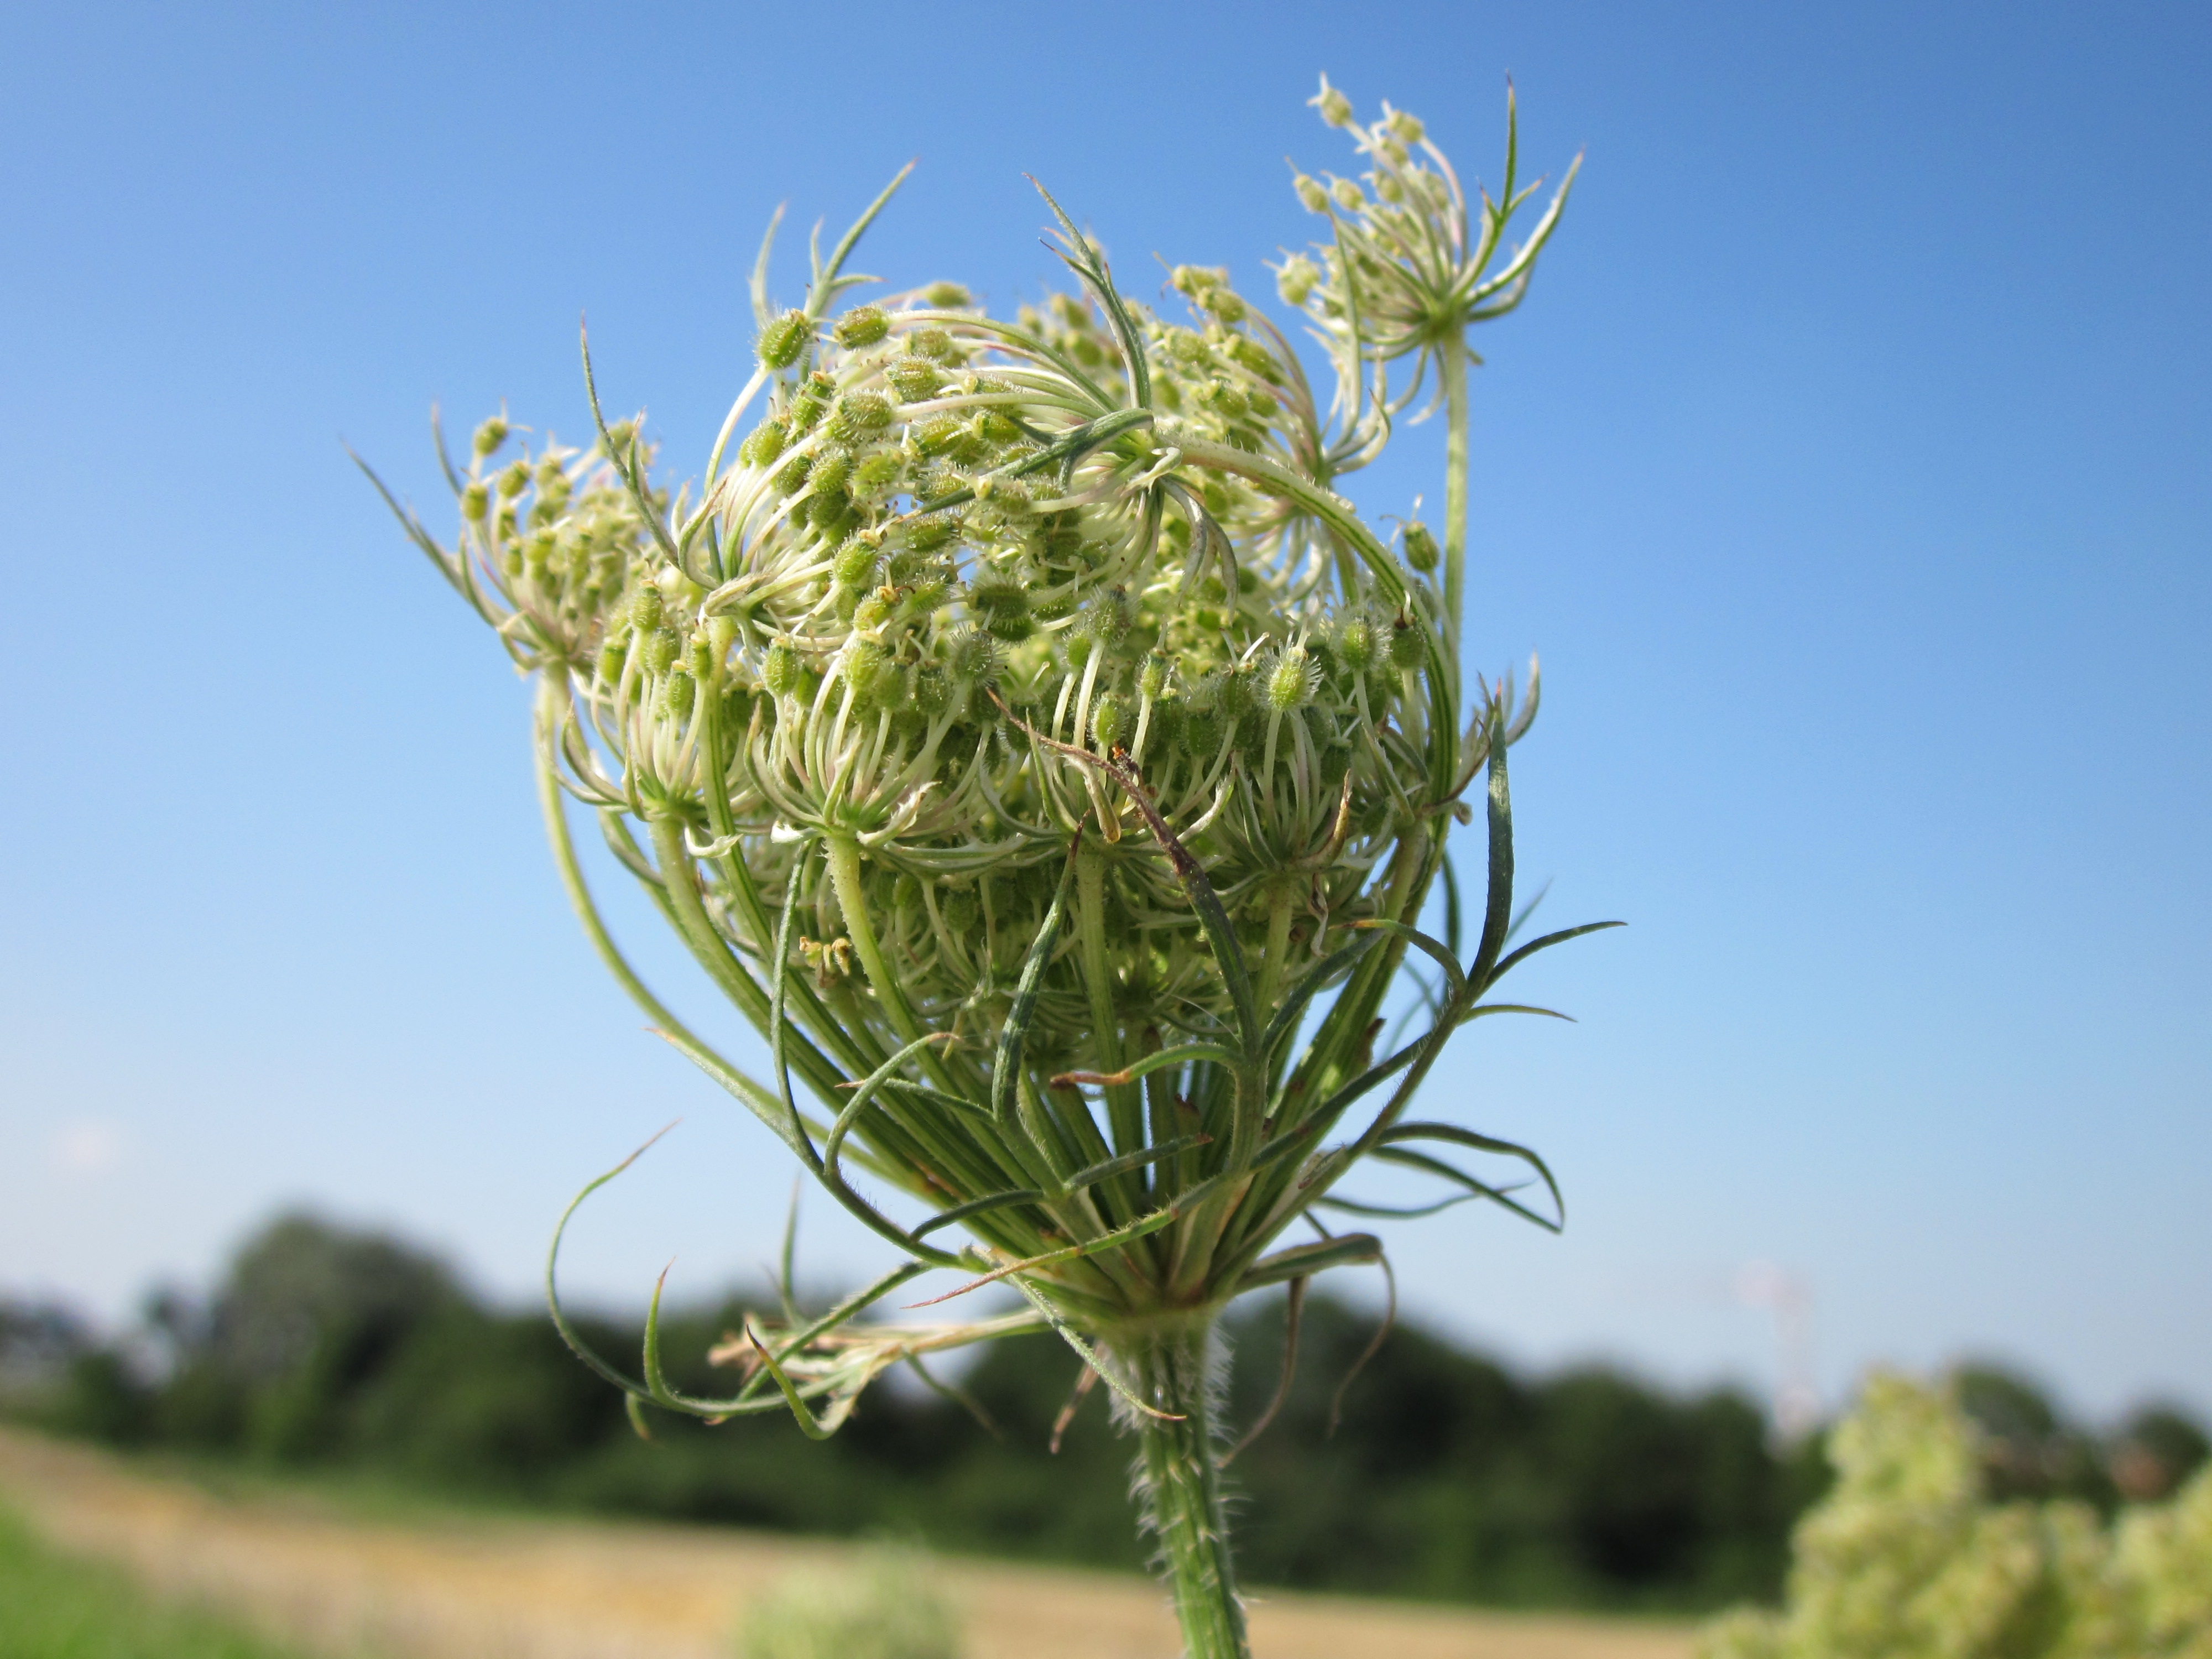
tree, grass, blossom, plant, field, flower, food, produce, crop, macro, fresh, botany, agriculture, closeup, flora, wildflower, shrub, thistle, species, ecosystem, brassica, flowering plant, wild carrot, daucus carota, bird s nest, grass family, land plant, arecales